Whitney Engen

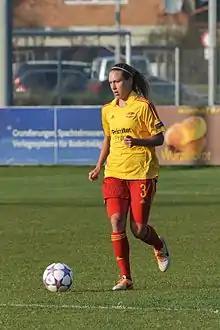
Engen with Tyresö FF on March 29, 2014

In October 2012, following the W-League season, Engen signed with English club Liverpool Ladies in the Football Association Women's Super League, the highest division of women's soccer in England, for the 2013 season from April to September. She made her first appearance for the team on April 14 in a match against Notts County Ladies FC. She made 12 total league appearances for the team. She made one goal in a match against Chelsea LFC on May 12.